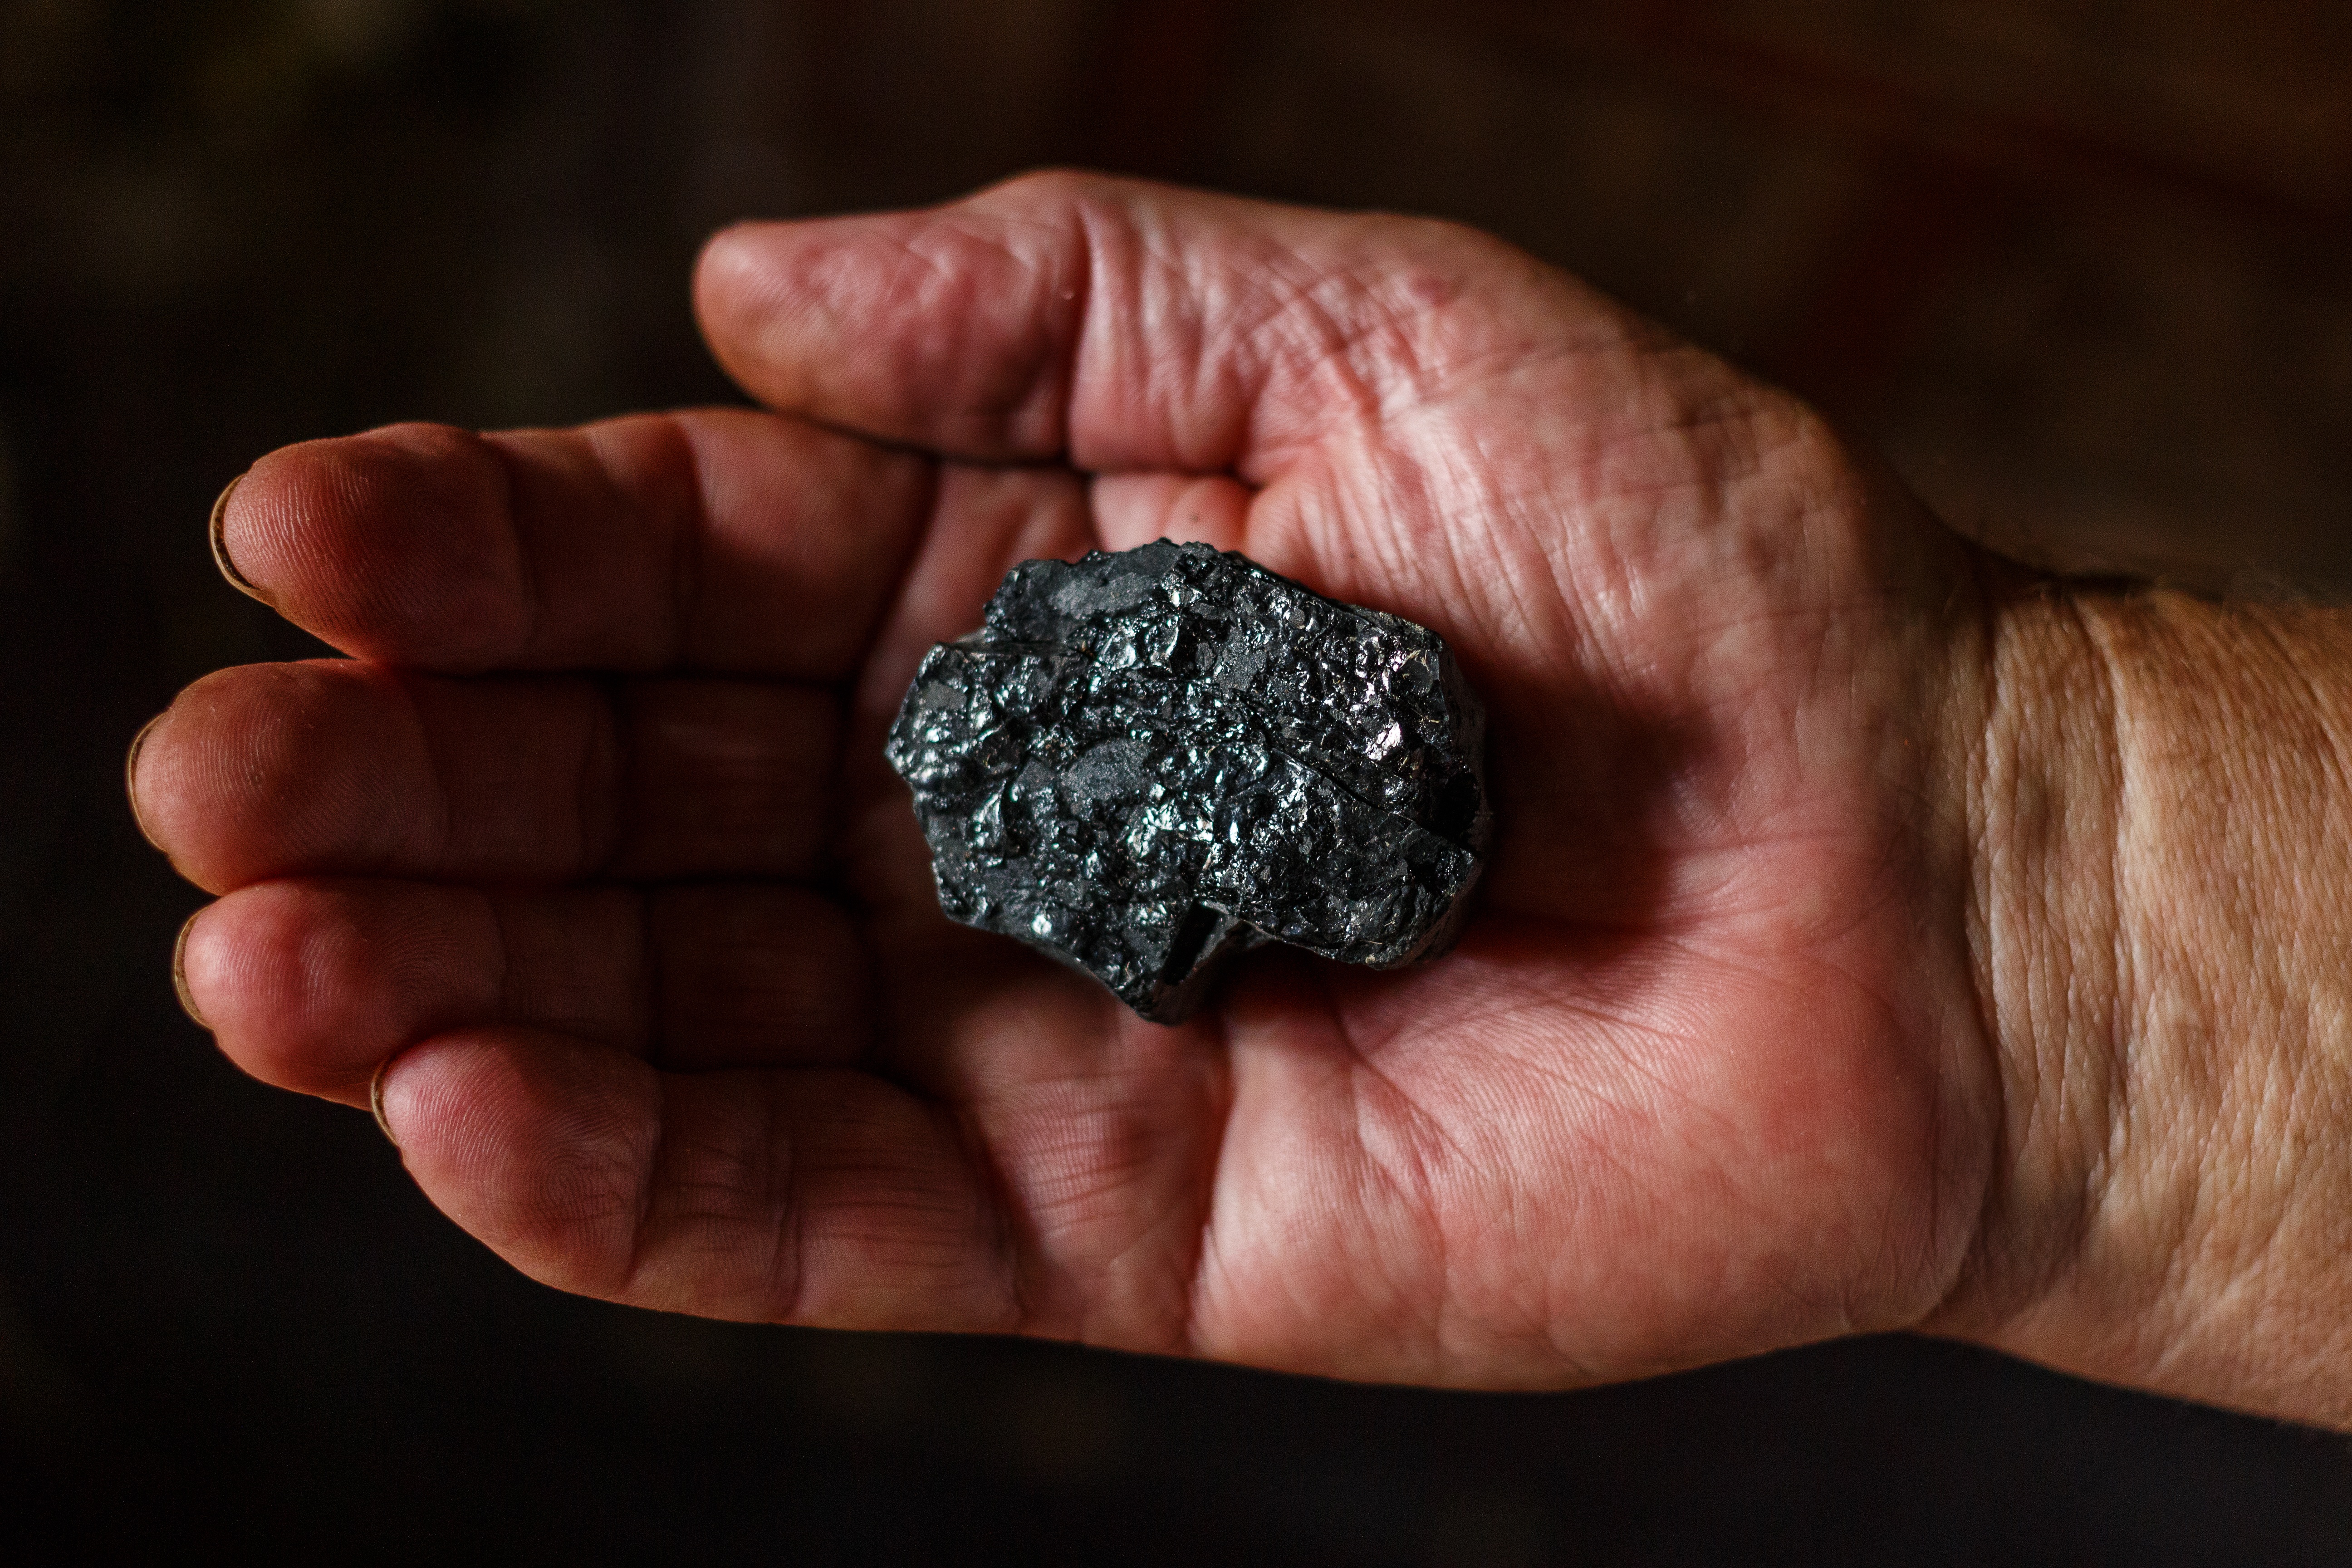
work, hand, finger, industry, energy, close up, human body, jewellery, eye, organ, mine, minerals, coal, fuel, miners, macro photography, exploitation, extraction, hard labour, slogger